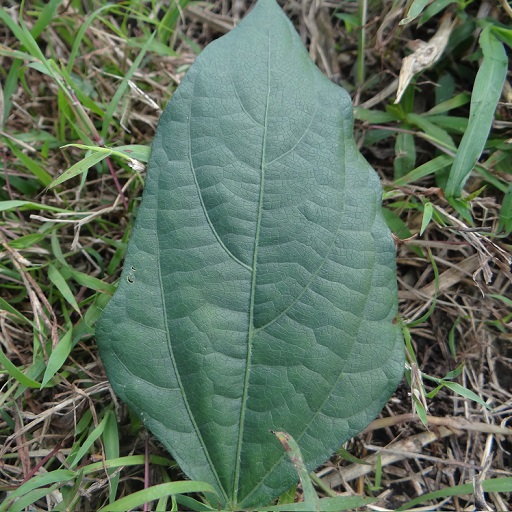
Label: Healthy